Combtooth blenny

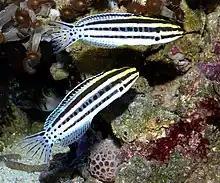
Toxic "Meiacanthus grammistes" imitates the coloration of wrasses

This family is currently divided into two subfamilies and approximately 58 genera and 397 species.